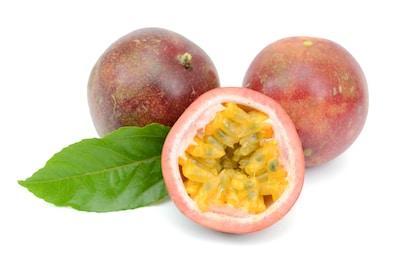
Label: passion_fruit